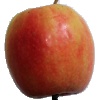
Label: Apple Pink Lady 1